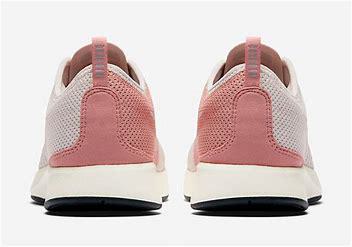
Brand: Nike
Model: Dualtone Racer